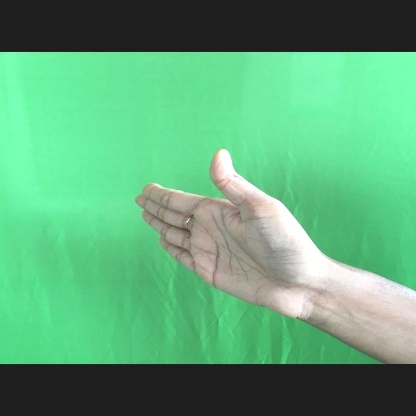
Mudra: Ardhachandran